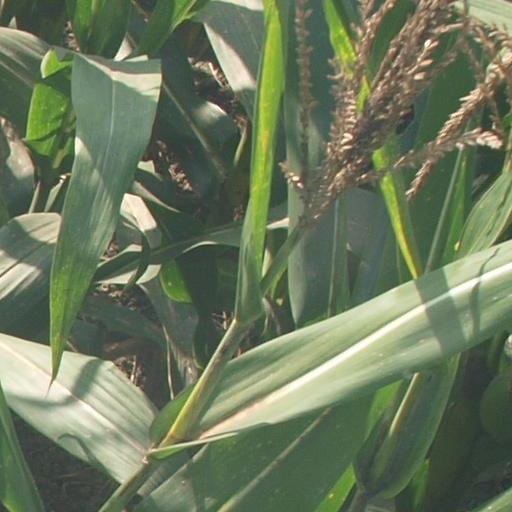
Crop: maize; corn